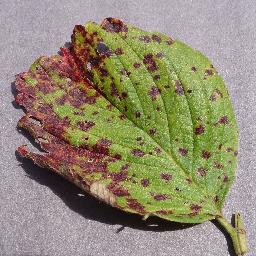
Label: Strawberry___Leaf_scorch